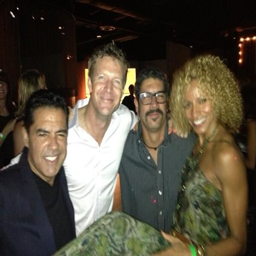
what 's a wrap without a wrap party !